Philip III (bishop of Fermo)

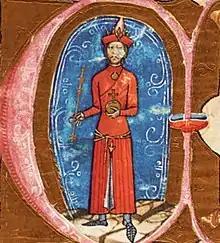
Ladislaus IV in traditional Cuman attire, depicted in "Illuminated Chronicle"

Pope Nicholas III appointed Philip as papal legate with "full jurisdiction" ("legationis officio plene") to Hungary and its adjacent territories, Poland, Dalmatia, Croatia, Bosnia, Serbia, Galicia–Volhynia and Cumania (""ac Polonie, Dalmatie, Croatie, Rame, Servie, Lodomirie, Galitie et Cumanie partibus illi conterminis"") on 22 September 1278. Despite Philip was not a member of the College of Cardinals, he was granted the rank "legatus a latere", consequently he was the "alter ego" of the pope and thus possessed full plenipotentiary powers. This reflects the importance that the pope attached to the legation. Even the 14th-century "Illuminated Chronicle" depicts the arriving Philip with a cardinal's insignia: the illustrator could not conceive of such an important legation without the legate being a cardinal. As a result of his rank "legatus a latere", Philip was mandated to donate church benefice; he could appoint his clergy as canons in any chapter; he was authorized to grant indulgence; he could also enforce the imposition of his measures with censure (i.e. excommunication, interdict and suspension), in addition to lifting those punishments. Immediately after his appointment, Philip became "de facto" head of the Catholic Church in Hungary and was able to convene and preside provincial and national synods. He also acted as the supreme appeals forum for church litigation cases. The pope marked his chief duty in assisting King Ladislaus IV of Hungary to consolidate his authority and restore royal power, in addition to defend the rights and freedoms of ecclesiastical institutions against tyrannical secular lords. Philip was also instructed to strive to enforce canon law in Hungary and the neighboring countries. Beyond that, one of his main tasks was to settle the situation of the Archdiocese of Esztergom, which had been "sede vacante" for 7 years.